Continuum (music project)

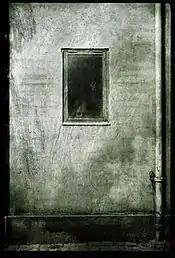
"Continuum I" Cover

The first volume in the collaboration between Bass Communion and Vidna Obmana was originally limited to 25 promotional copies. However, the promotional copies sold quickly, leading to the pressing of a 1,000 copy official release. The album is packaged in a book sized digipack designed by Lasse Hoile. The difference between promotional copies and the official release is a small black line through the bar code.